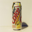
Label: can